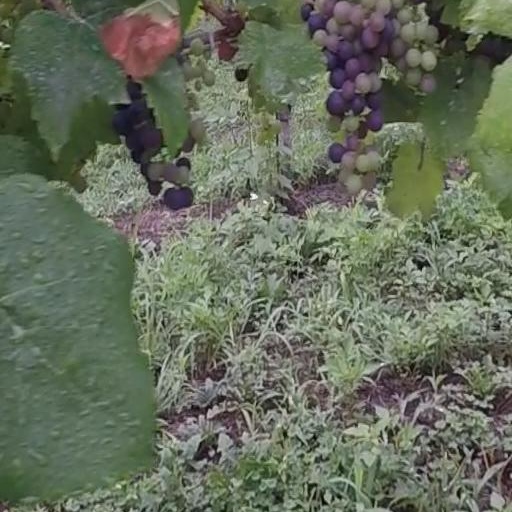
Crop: grape